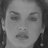
Emotion: sad